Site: brandenburg
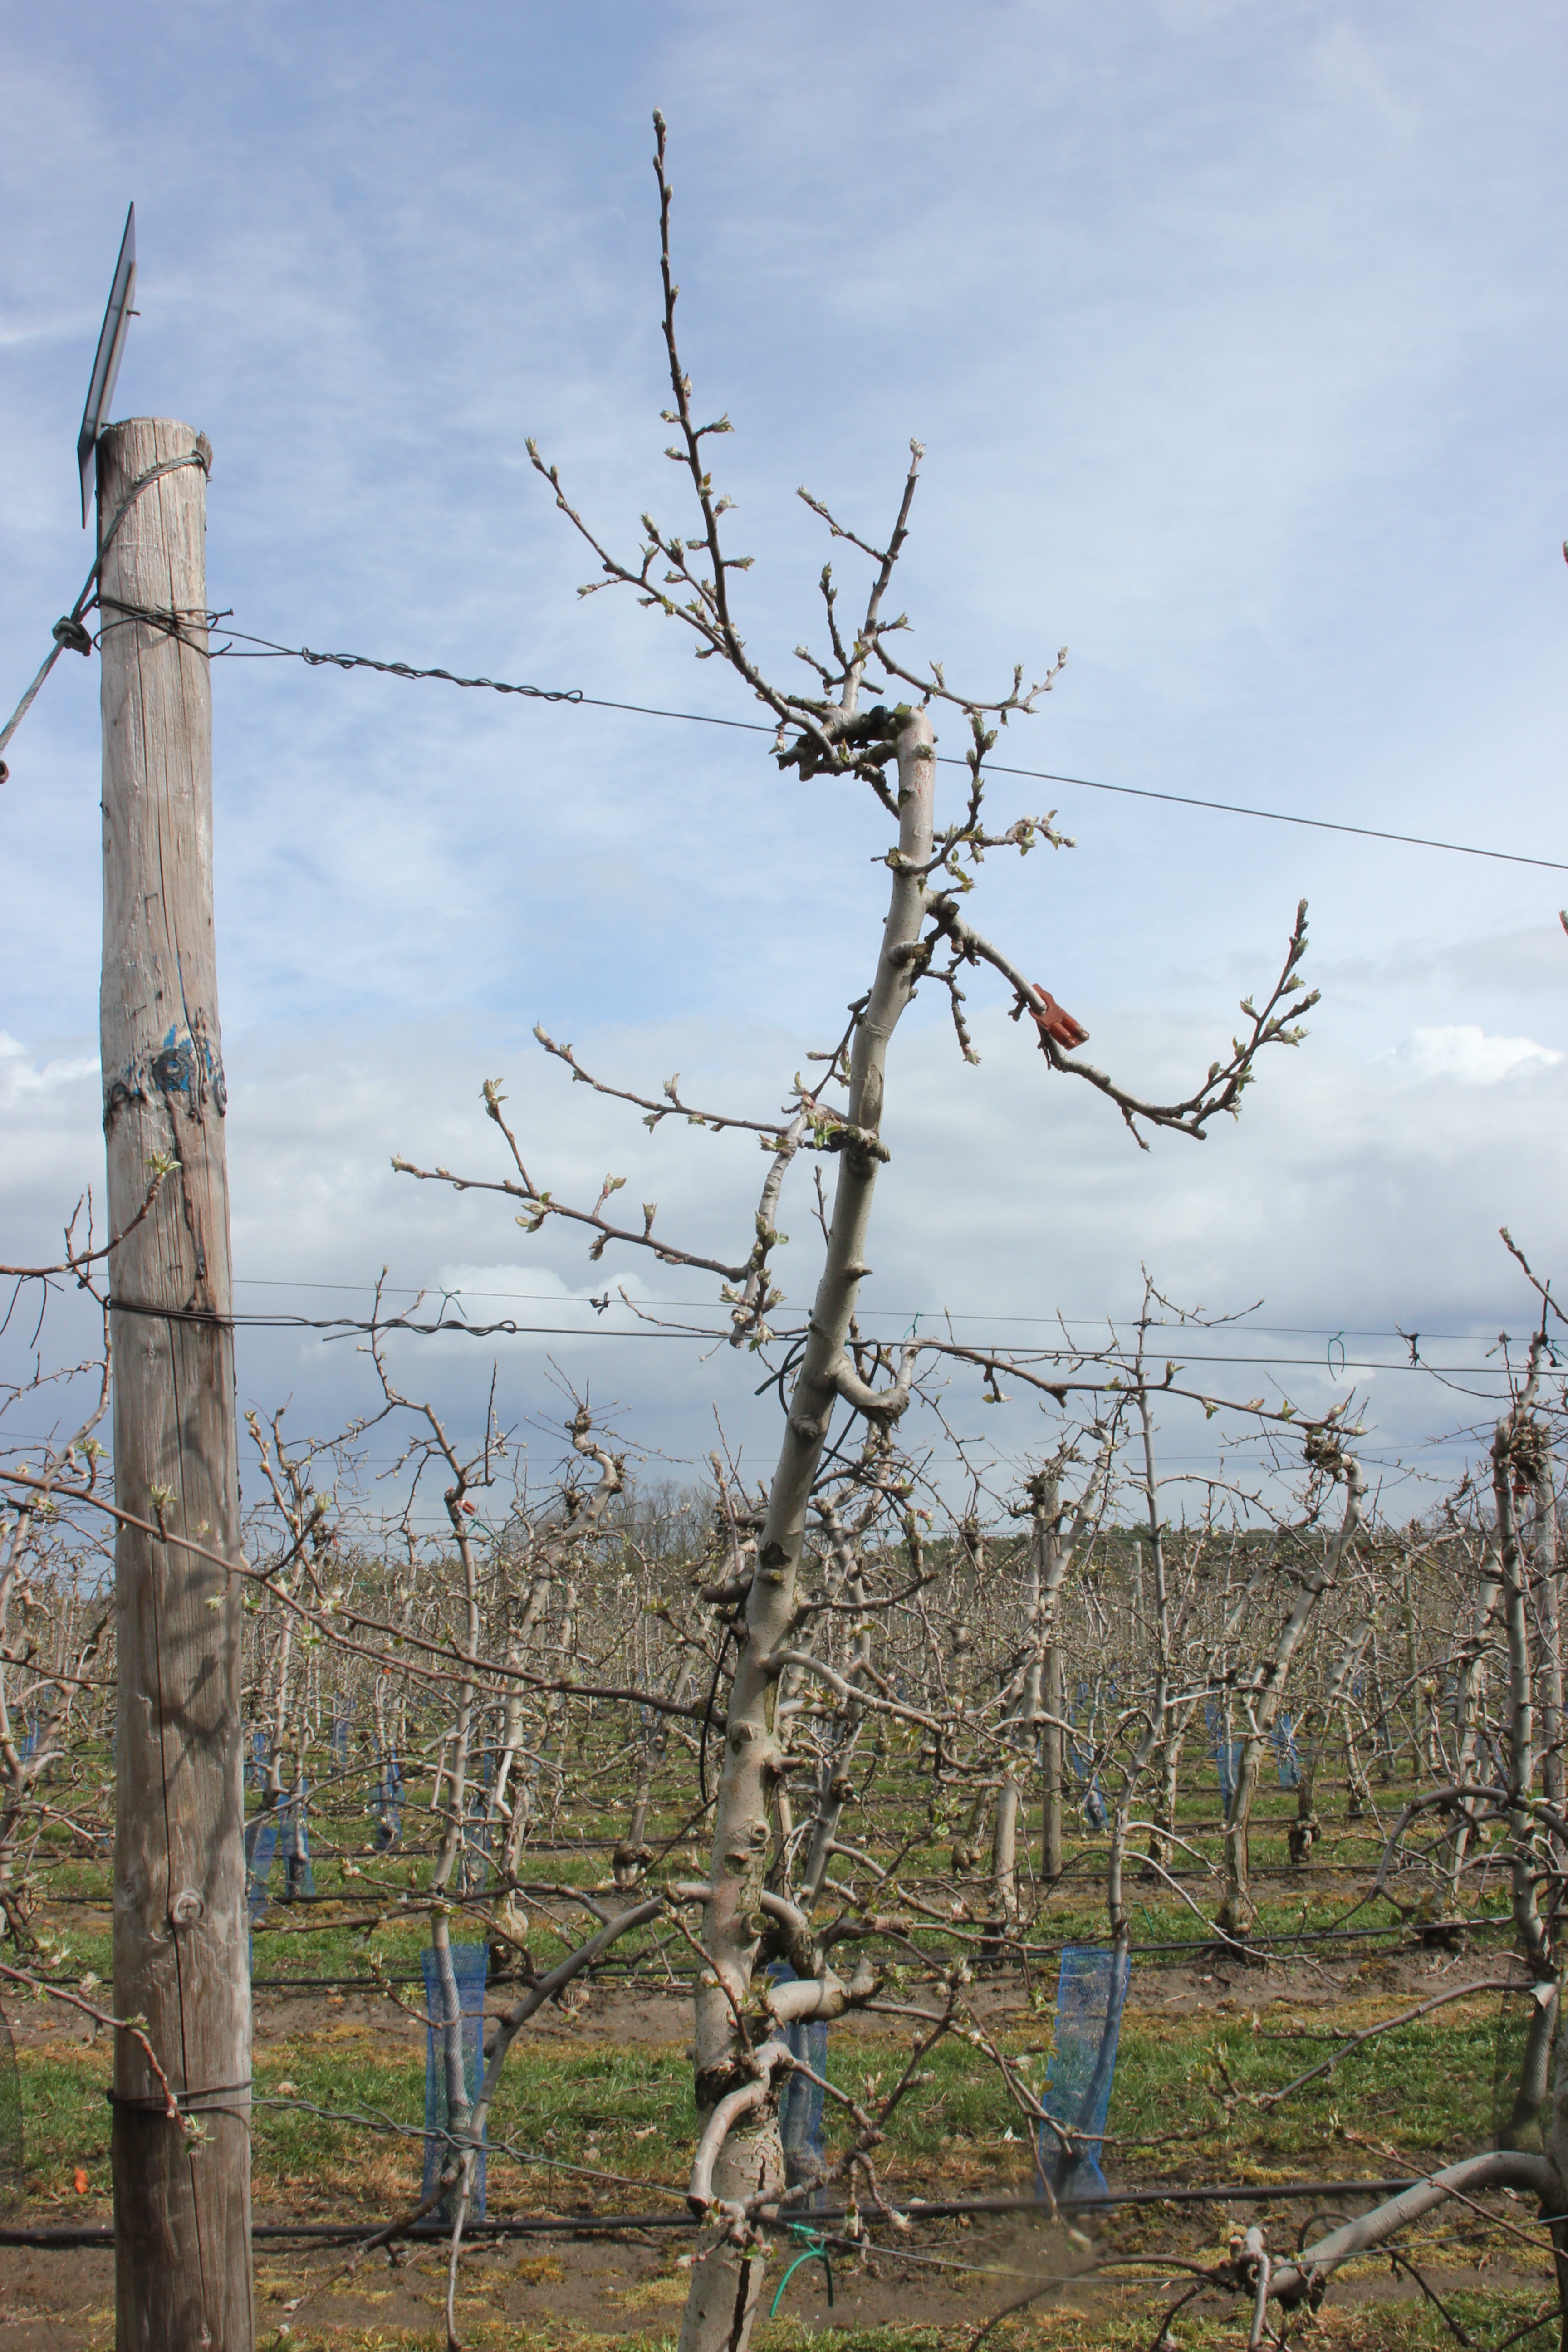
Growth stage (BBCH 55): Inflorescence emergence